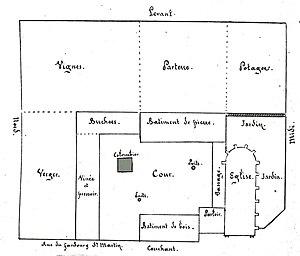
batiment des antonins de Troyes à
La commanderie Saint-Antoine ou Antonins regroupe les frères de l'ordre religieux hospitalier des chanoines réguliers de Ordre hospitalier de Saint-Antoine qui fonctionna à Troyes.